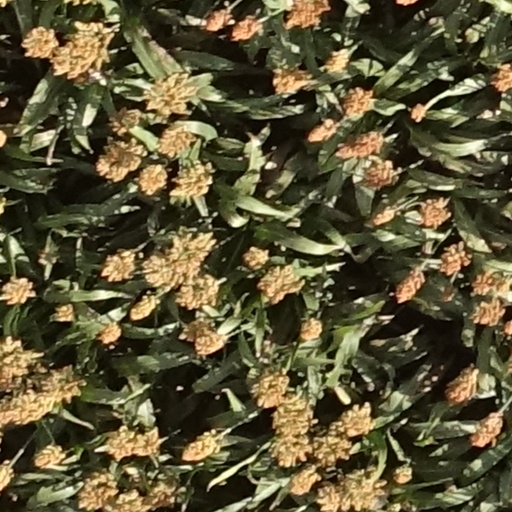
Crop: sorghum